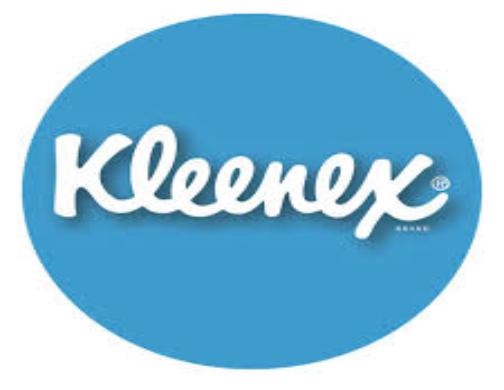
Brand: kleenex
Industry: Necessities